Chicago

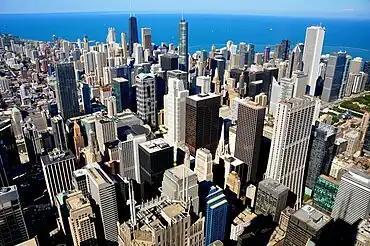
Aerial view of the Chicago Loop in 2012

From 1920 to 1921, the city was affected by a series of tenant rent strikes, which lead to the formation of the Chicago Tenants Protective association, passage of the Kessenger tenant laws, and of a heat ordinance that legally required flats to be kept above 68 °F during winter months by landlords.